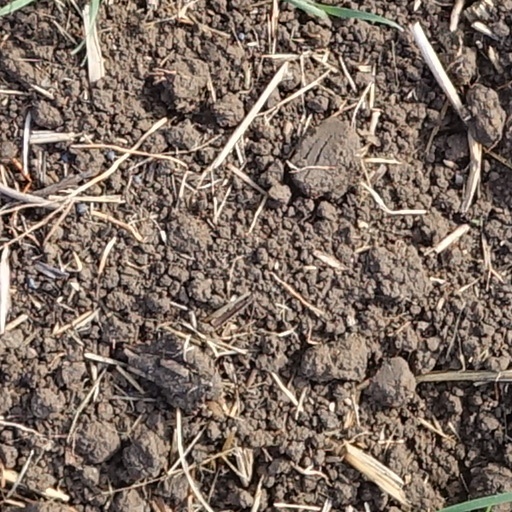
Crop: wheat